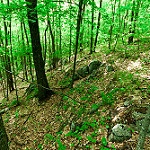
Label: forest